Robert Charles Wilson

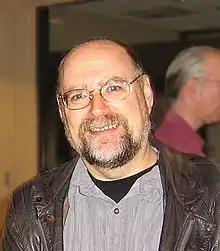
Wilson in 2010

Robert Charles Wilson (born December 15, 1953) is an American-Canadian science fiction author.